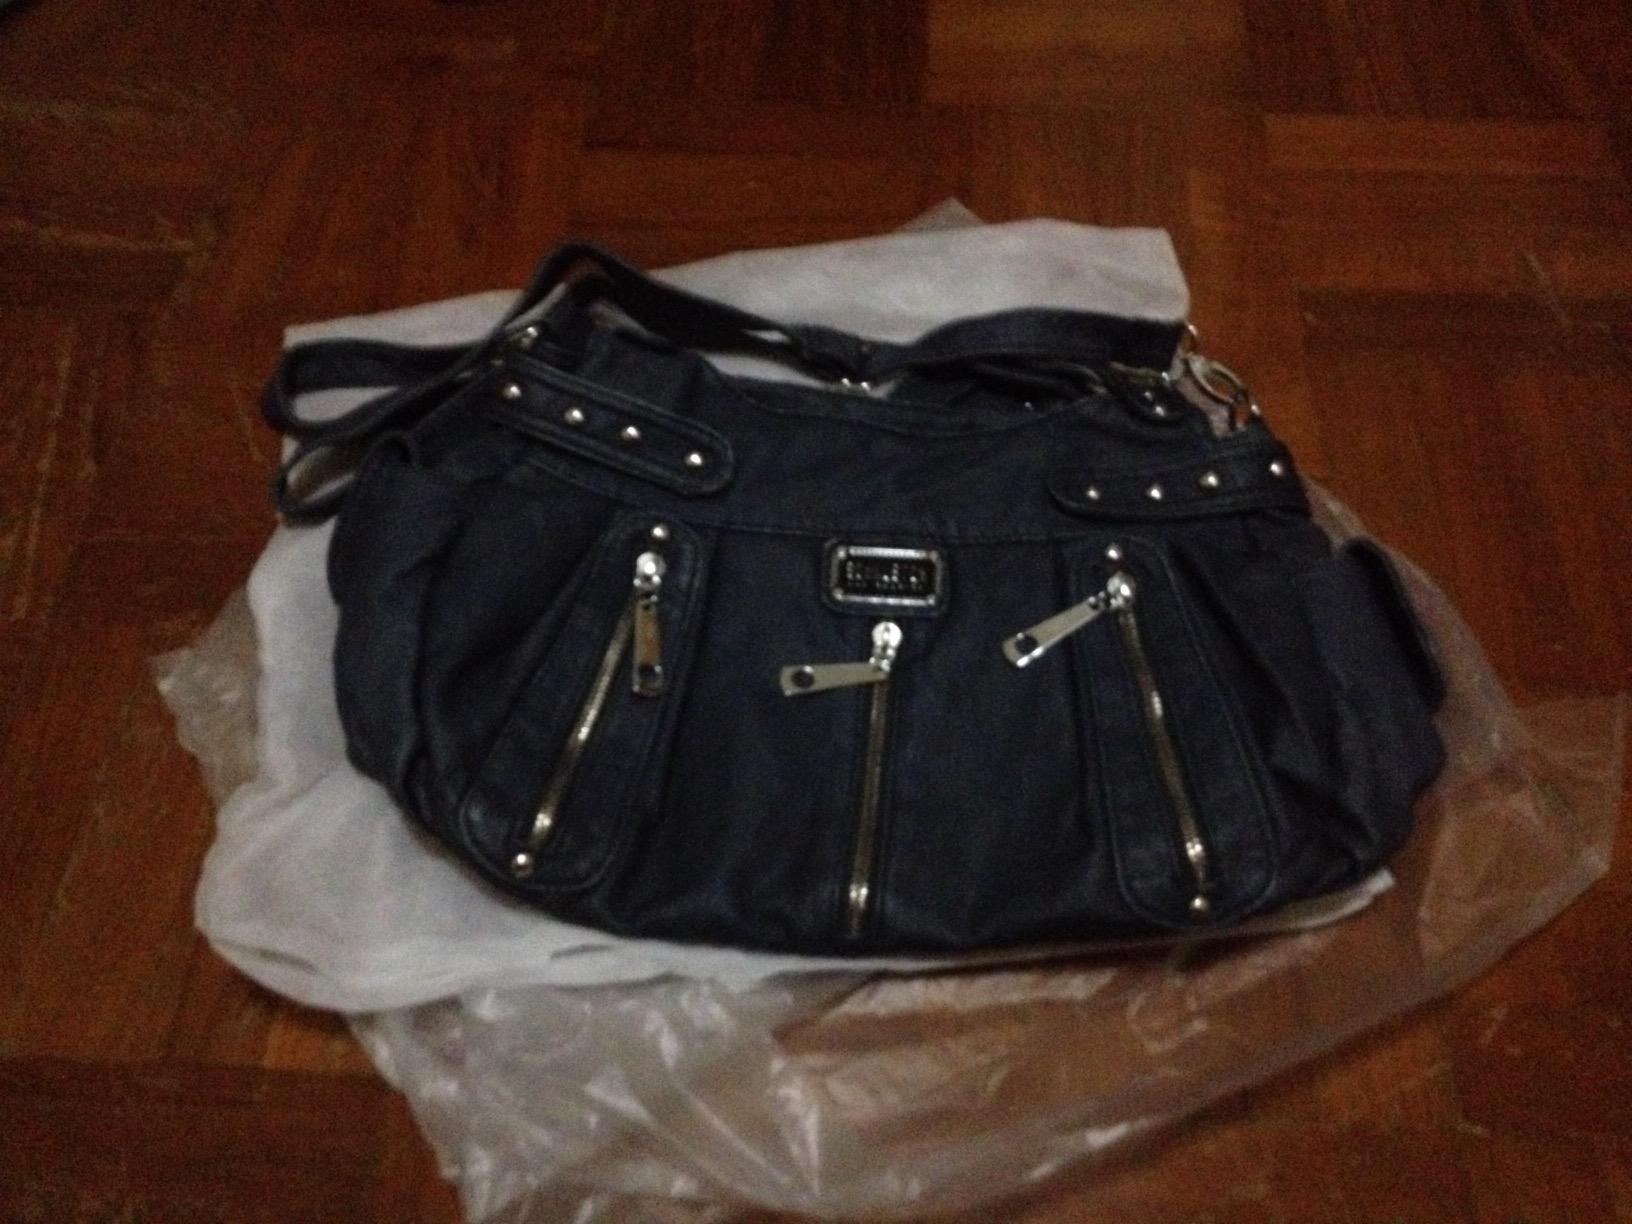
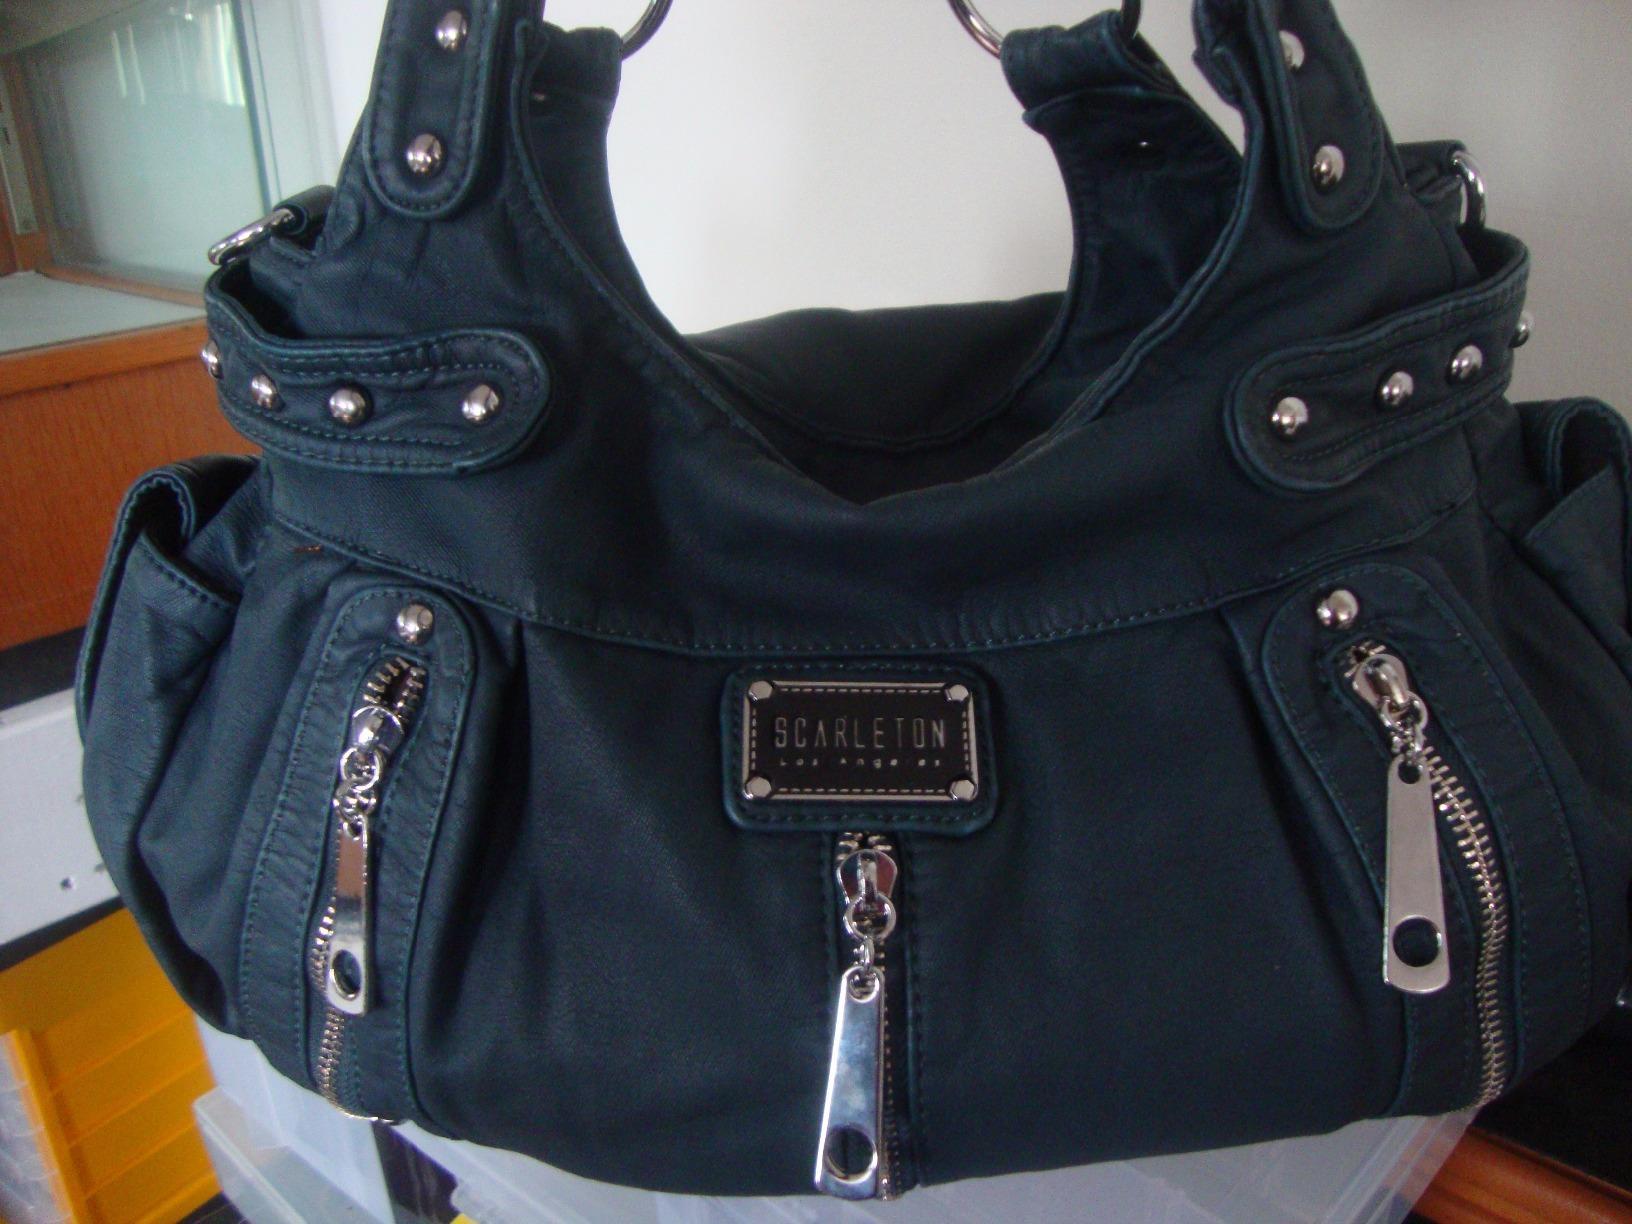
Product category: accessories_handbag
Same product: yes